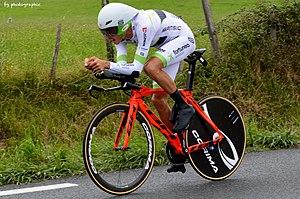
Tour de France 2018, contre la montre individuel
Warren Barguil, né le 28 octobre 1991 à Hennebont, est un coureur cycliste français, professionnel depuis 2013 et membre de l'équipe Arkéa-Samsic. Vainqueur du Tour de l'Avenir 2012, il a également remporté deux étapes du Tour d'Espagne 2013 ainsi que deux étapes et le maillot à pois du Tour de France 2017. Il est également champion de France sur route en 2019.